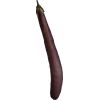
Label: Eggplant long 1